Matosinhos

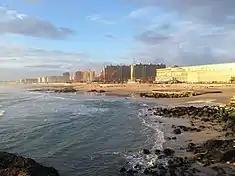
A view of the beaches of Matosinhos

Administratively, the municipality is divided into 4 civil parishes ("freguesias"):